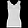
Label: T - shirt / top